Timothy McVeigh

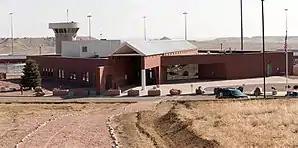
McVeigh was held at USP Florence ADMAX in Colorado until 1999.

McVeigh's death sentence was delayed pending an appeal. One of his appeals for , taken to the Supreme Court of the United States, was denied on March 8, 1999. McVeigh's request for a nationally televised execution was also denied. Entertainment Network Inc., an Internet company that produces adult-themed websites, unsuccessfully sued for the right to broadcast the execution. At USP Florence ADMAX, McVeigh and Nichols were housed in what was known as "bomber's row". Ted Kaczynski, Luis Felipe, and Ramzi Yousef were also housed in this cell block. Yousef made frequent, unsuccessful attempts to convert McVeigh to Islam.